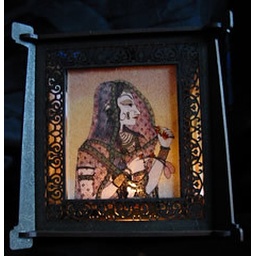
lamp created by me for Diwali festival, gemstone glass paintings on all four sides